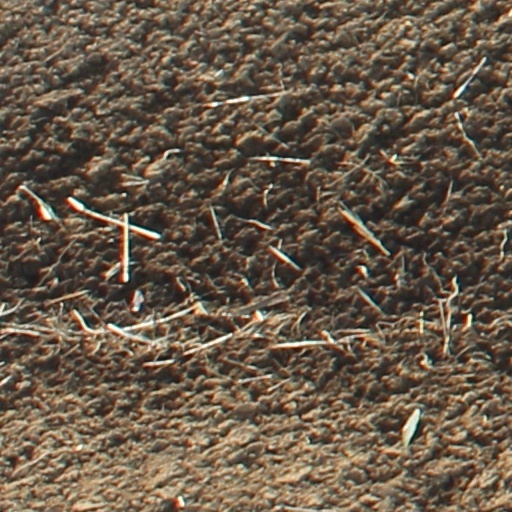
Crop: wheat